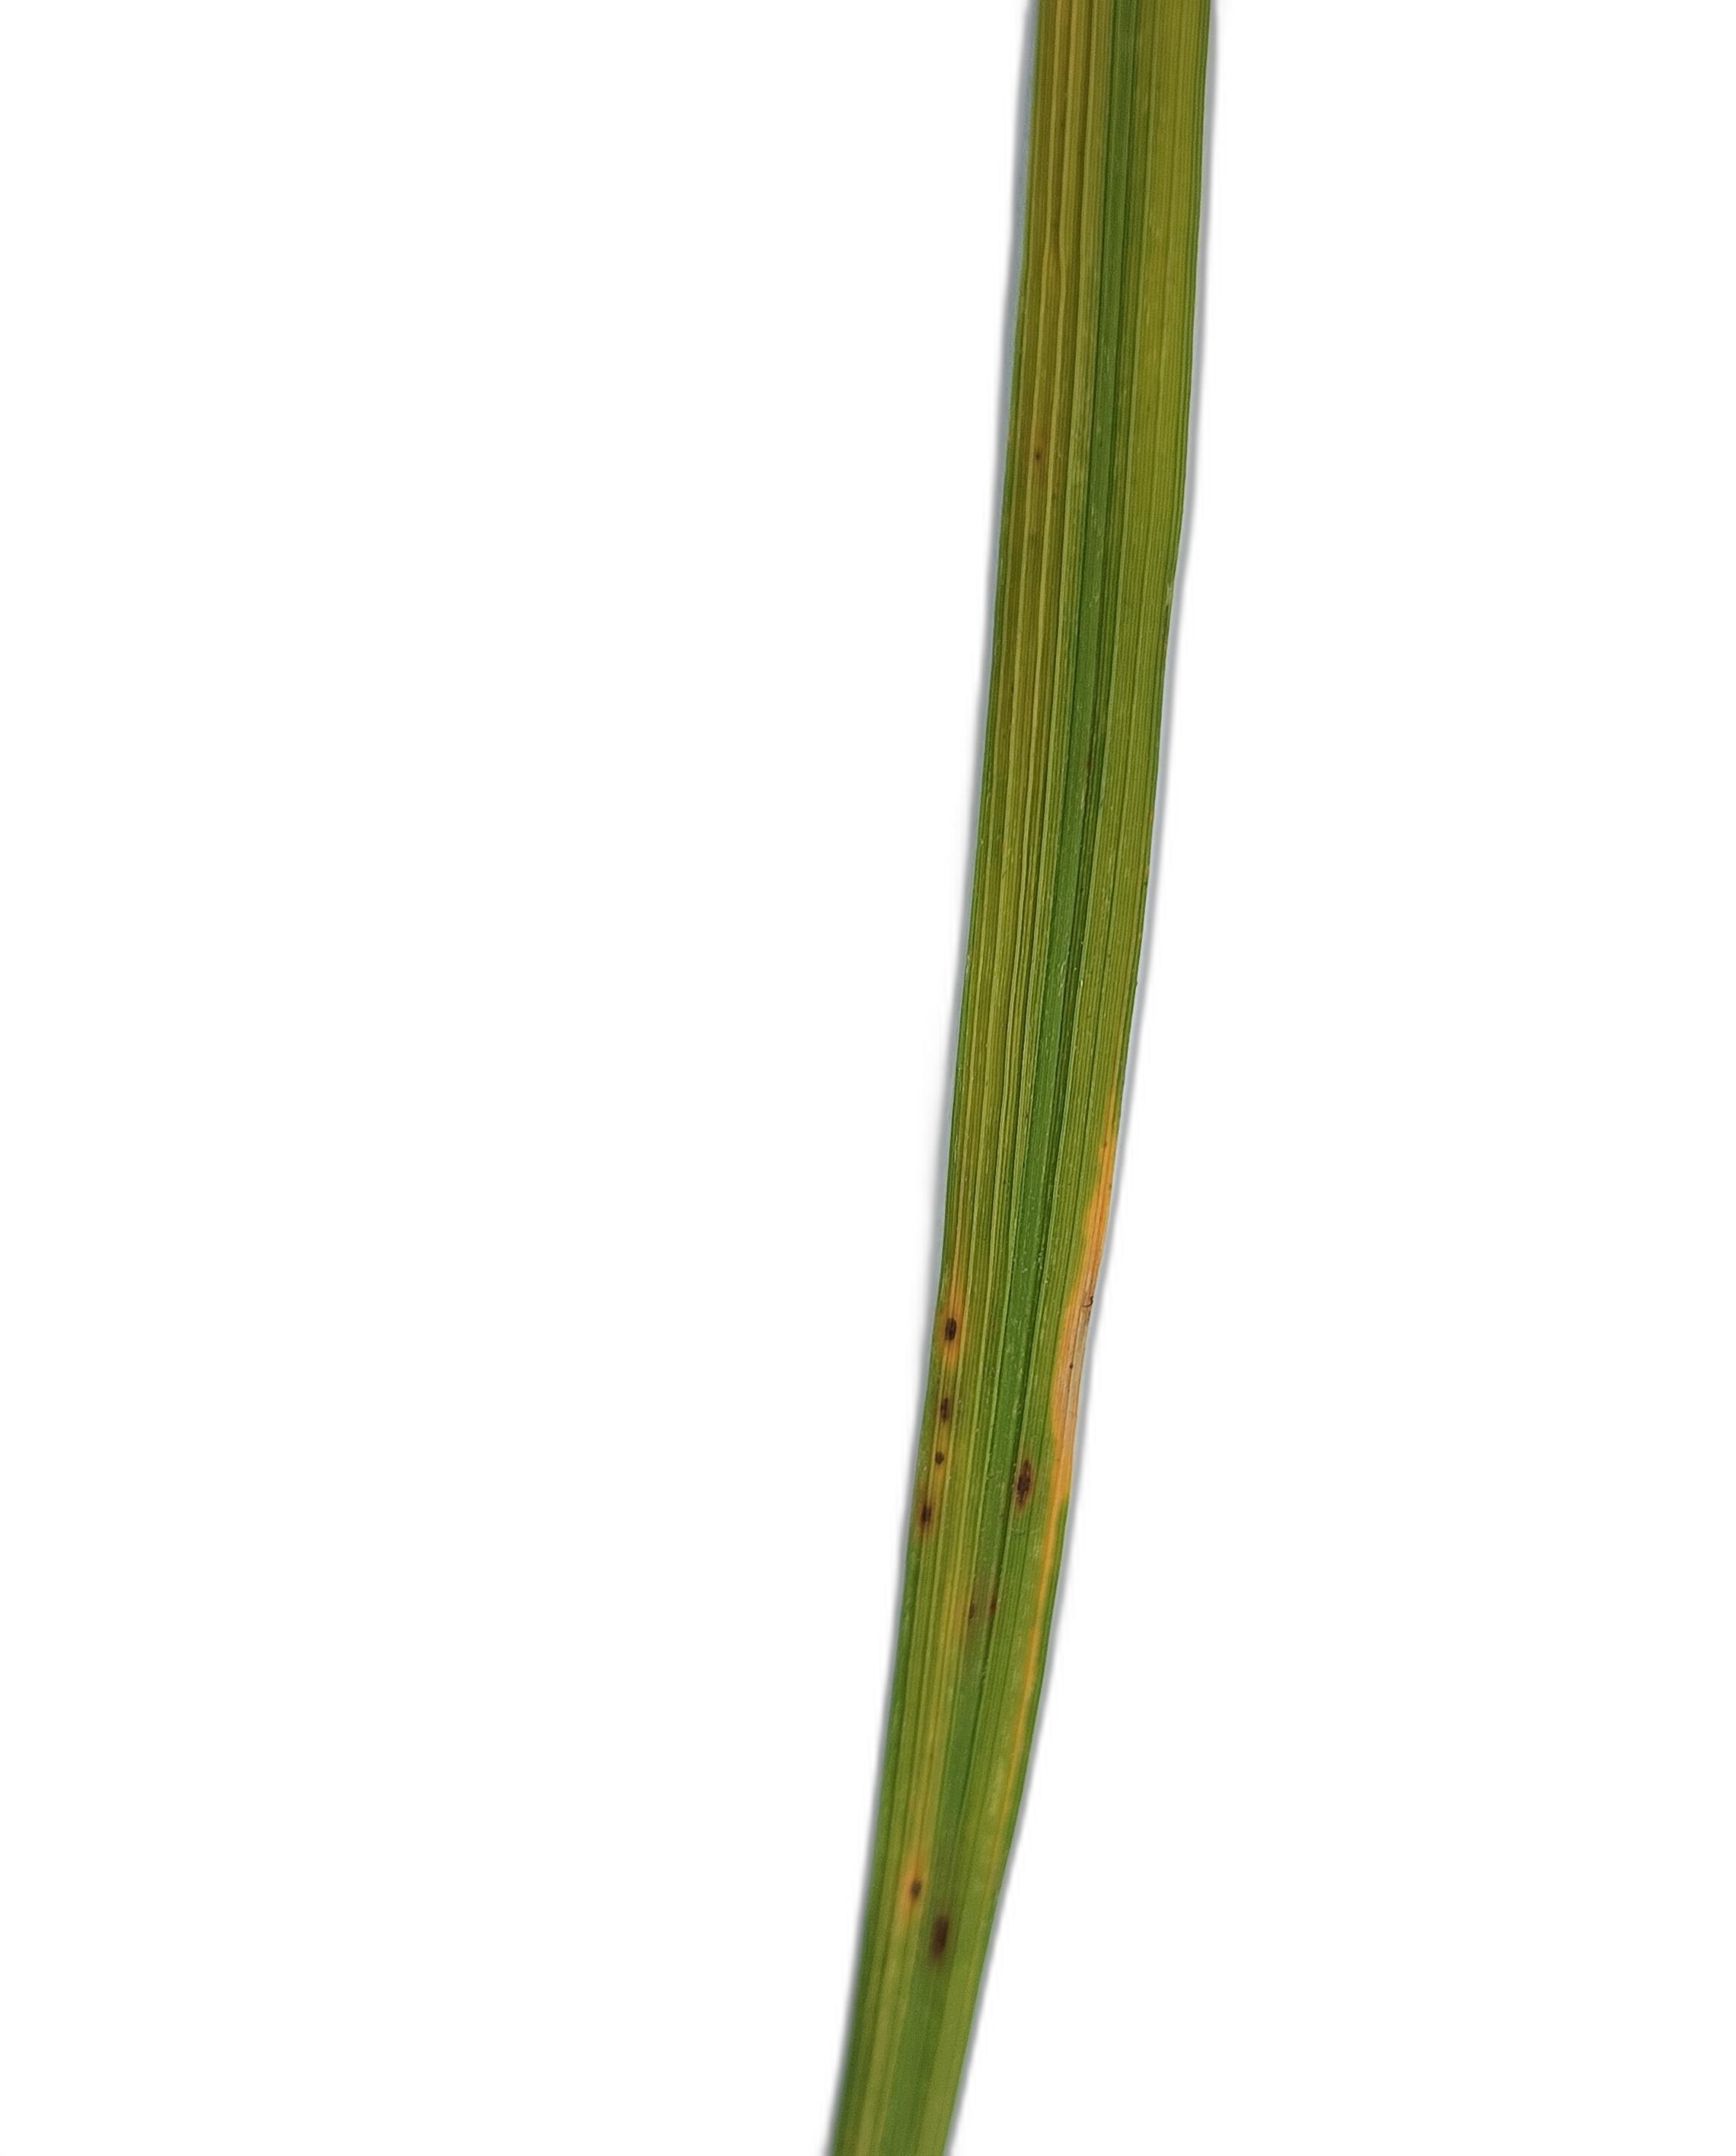
Label: Rice Blast